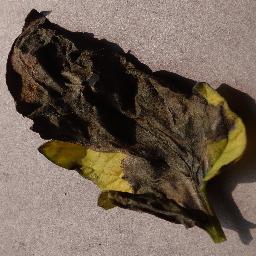
Label: Tomato___Late_blight